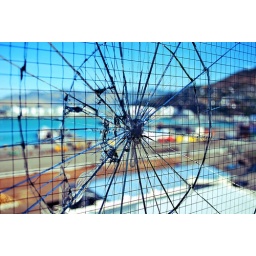
Top floor of a random building in Lyttleton.